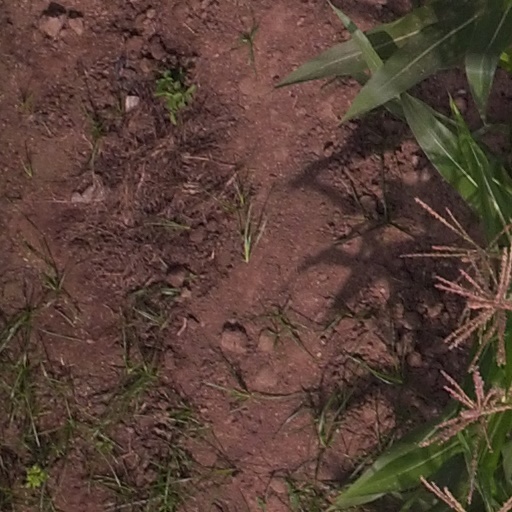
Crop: maize; corn